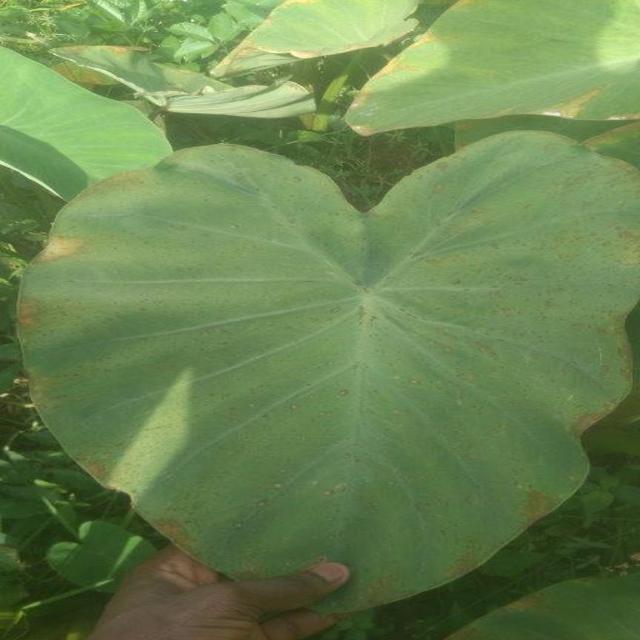
Label: Early_Blight